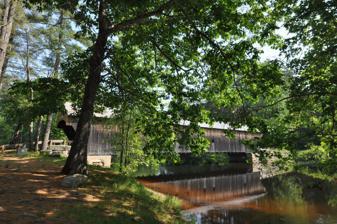
Building: Hemlock Bridge
Country: United States of America
Year built: 1857
United States historic place Hemlock Bridge U.S. National Register of Historic Places Show map of Maine Show map of the United States Nearest city Fryeburg Center, Maine Coordinates 44°4′46″N 70°54′13″W / 44.07944°N 70.90361°W / 44.07944; -70.90361 Area 0.3 acres (0.12 ha) Built 1857 ( 1857 ) Architectural style Paddleford Truss NRHP reference No. 70000056 Added to NRHP February 16, 1970 The Hemlock Bridge is a covered bridge in a rural part of Fryeburg, Maine .  Built in 1857, it carries Hemlock Bridge Road over the Old Course Saco River , near the western shore of Kezar Lake in eastern Fryeburg.  It is the last surviving 19th-century covered (of seven built) in Fryeburg.  It was listed on the National Register of Historic Places in 1970 and designated as a Maine Historic Civil Engineering Landmark by the American Society of Civil Engineers in 2002. Description The Hemlock Bridge is a single-span Paddleford truss bridge with a total length of 116 feet (35 m).  Its total height, from deck to gable peak, is 20 feet (6.1 m), with an internal clearance of 14 feet (4.3 m).  The roadbed is 16 feet (4.9 m) wide.  The bridge rests on granite block abutments at a mean height of 15 feet (4.6 m) above the river bed.  The Old Course Saco River , which the bridge spans, is a remnant of the original course of the Saco River , which was bypassed by canal-digging in the early 19th century. The bridge was one of seven covered bridges erected in Fryeburg in the 19th century, all crossing the Saco River, whose original course meandered across the plain in a nearly circular arc.  In 1815 local residents successfully petitioned the state to bypass this large meander which locals described as "thirty-six miles of river and six miles of country".  At this time five bridges crossed the Saco; the Hemlock Bridge was built in 1857.  It is the last of the seven bridges still standing.  It is maintained by the state. See also National Register of Historic Places listings in Oxford County, Maine List of bridges on the National Register of Historic Places in Maine List of Maine covered bridges References Wikimedia Commons has media related to Hemlock Covered Bridge .